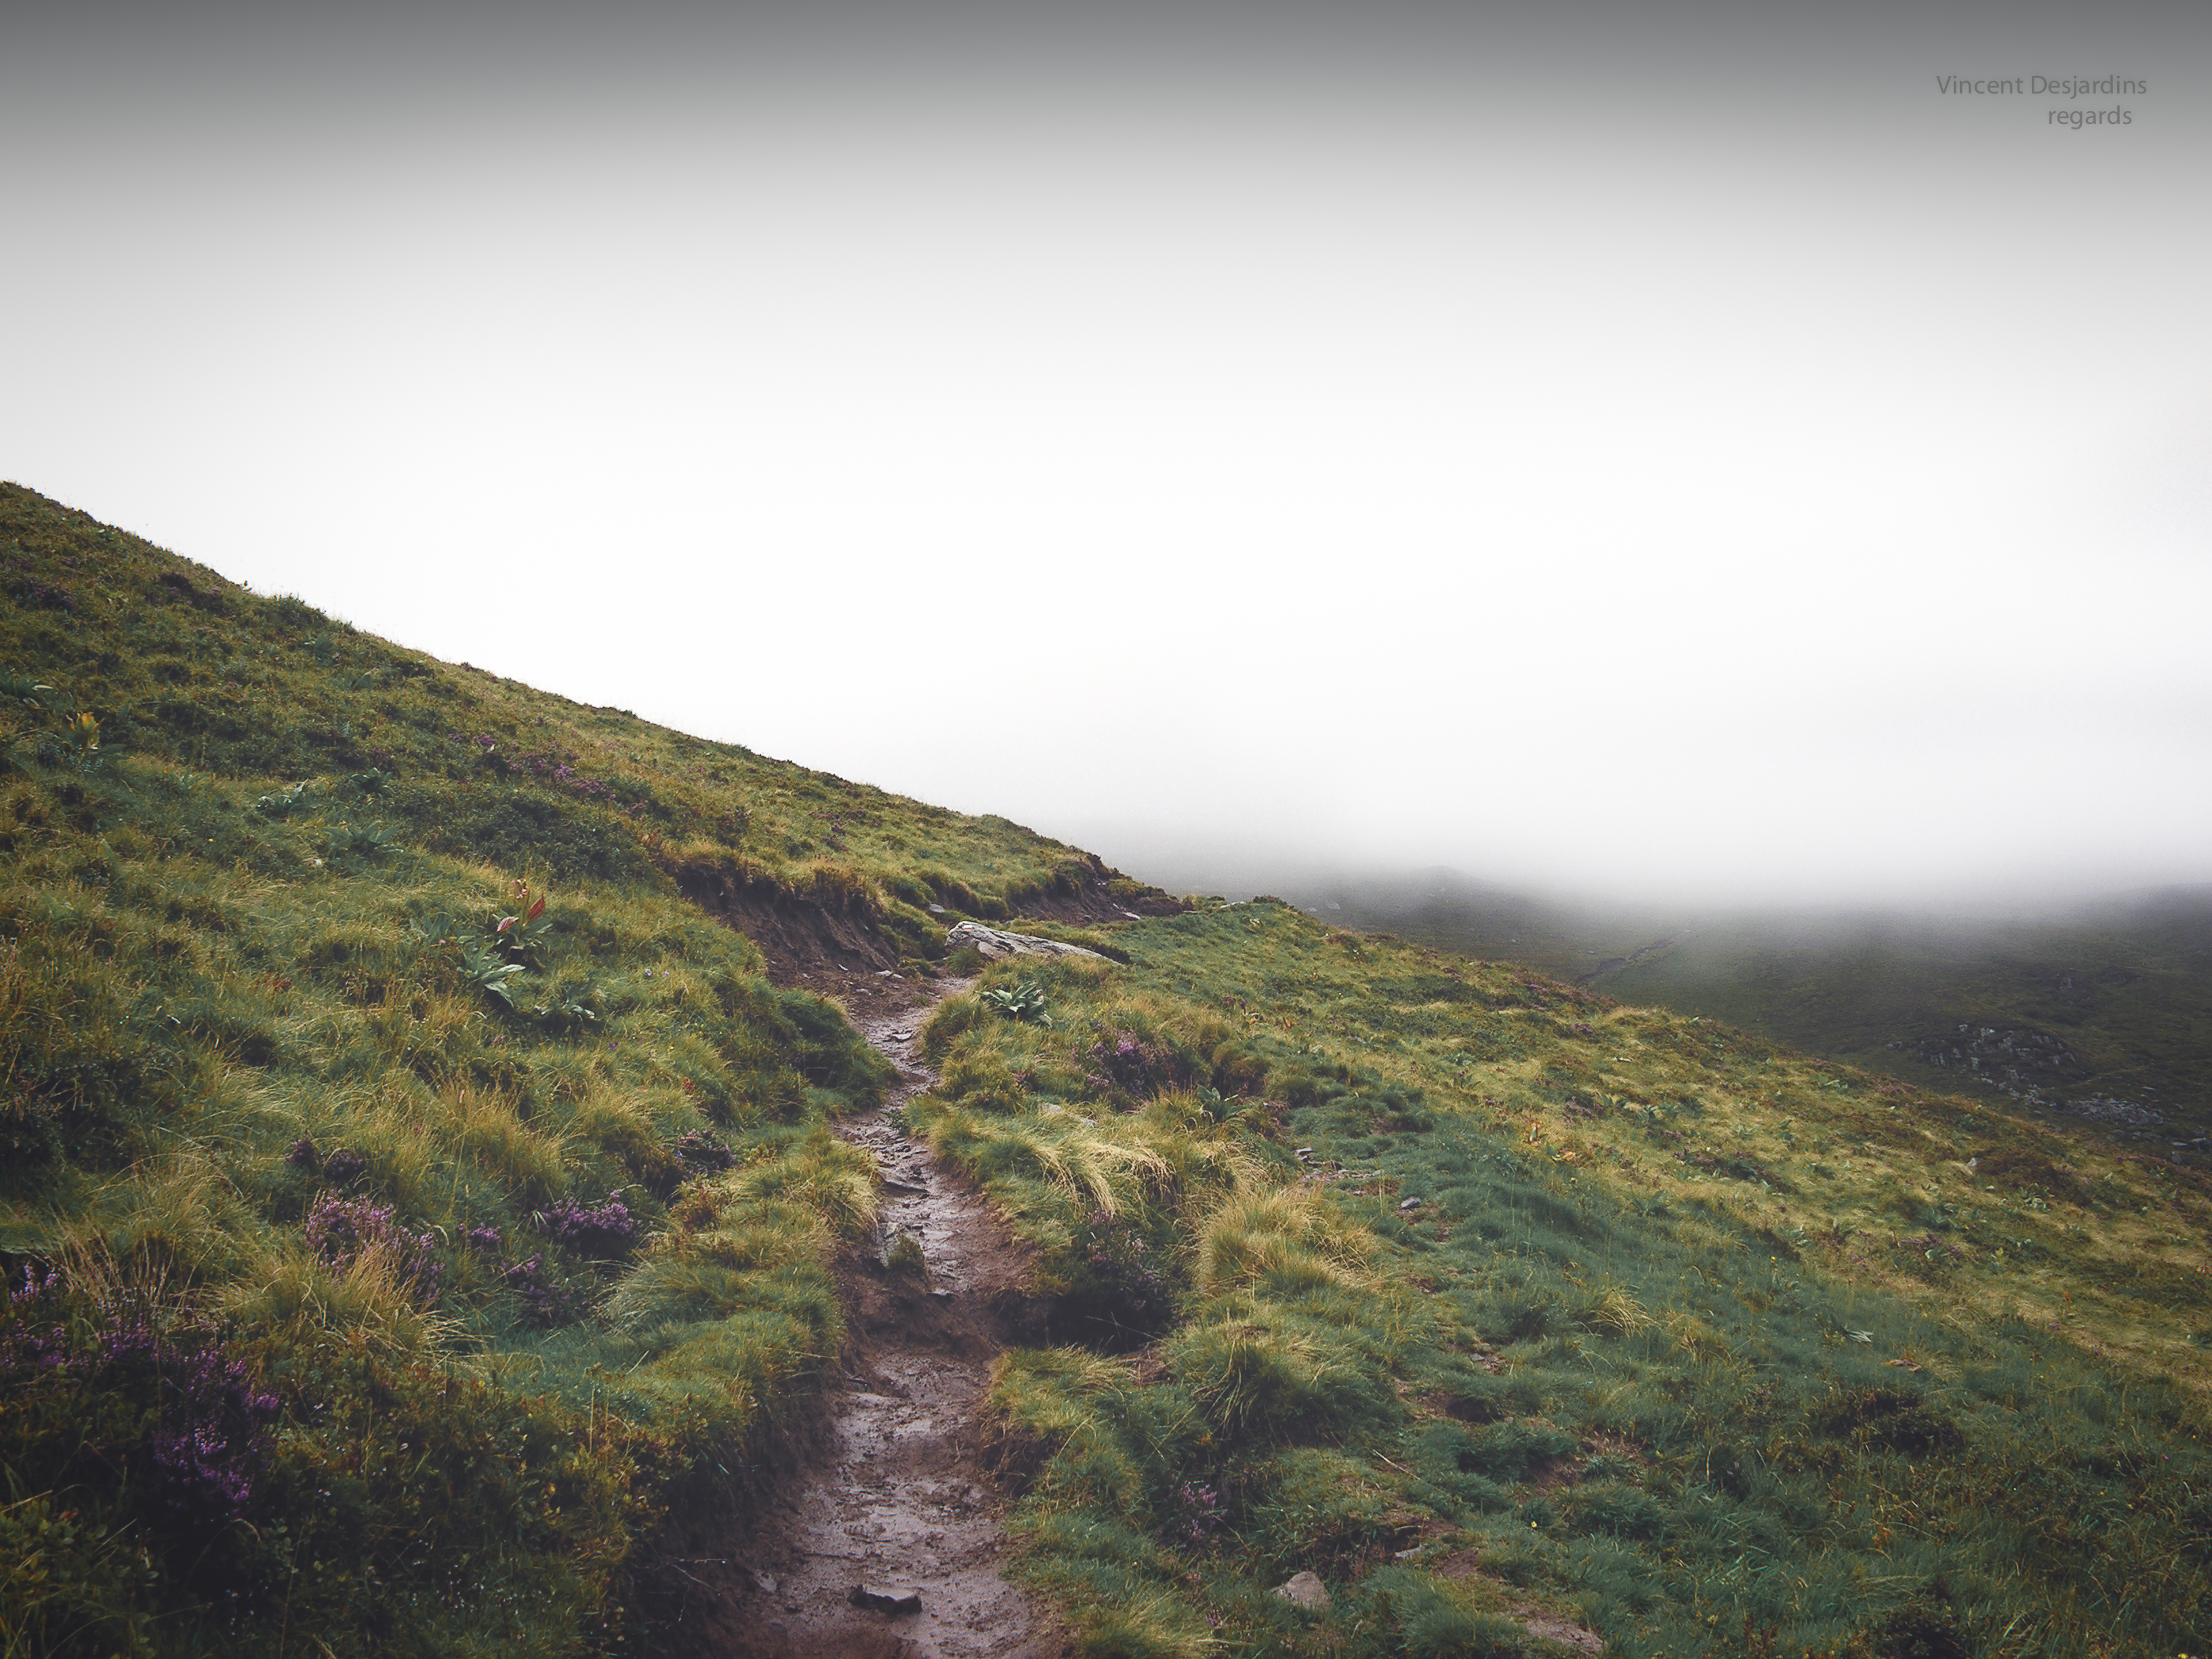
landscape, sea, coast, nature, rock, horizon, wilderness, mountain, cloud, hill, cliff, france, terrain, ridge, summit, auvergne, plateau, montagne, fell, loch, flickraward, cantal, landform, plombducantal, geographical feature, atmospheric phenomenon, mountainous landforms